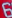
Number: 6